Religion

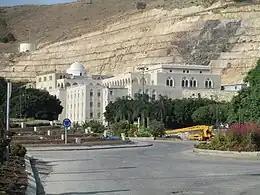
The shrine of Nabi Shu'ayb complex is revered as the foremost religious site in the Druze religion

Islam is a monotheistic religion based on the Quran, one of the holy books considered by Muslims to be revealed by God, and on the teachings (hadith) of the Islamic prophet Muhammad, a major political and religious figure of the 7th century CE. Islam is based on the unity of all religious philosophies and accepts all of the Abrahamic prophets of Judaism, Christianity and other Abrahamic religions before Muhammad. It is the most widely practiced religion of Southeast Asia, North Africa, Western Asia, and Central Asia, while Muslim-majority countries also exist in parts of South Asia, Sub-Saharan Africa, and Southeast Europe. There are also several Islamic republics, including Iran, Pakistan, Mauritania, and Afghanistan. With about 1.8 billion followers (2015), almost a quarter of earth's population are Muslims.